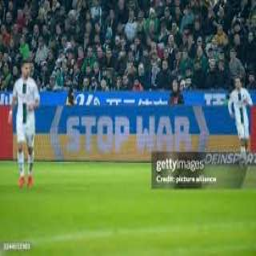
Rheinpark Stadium